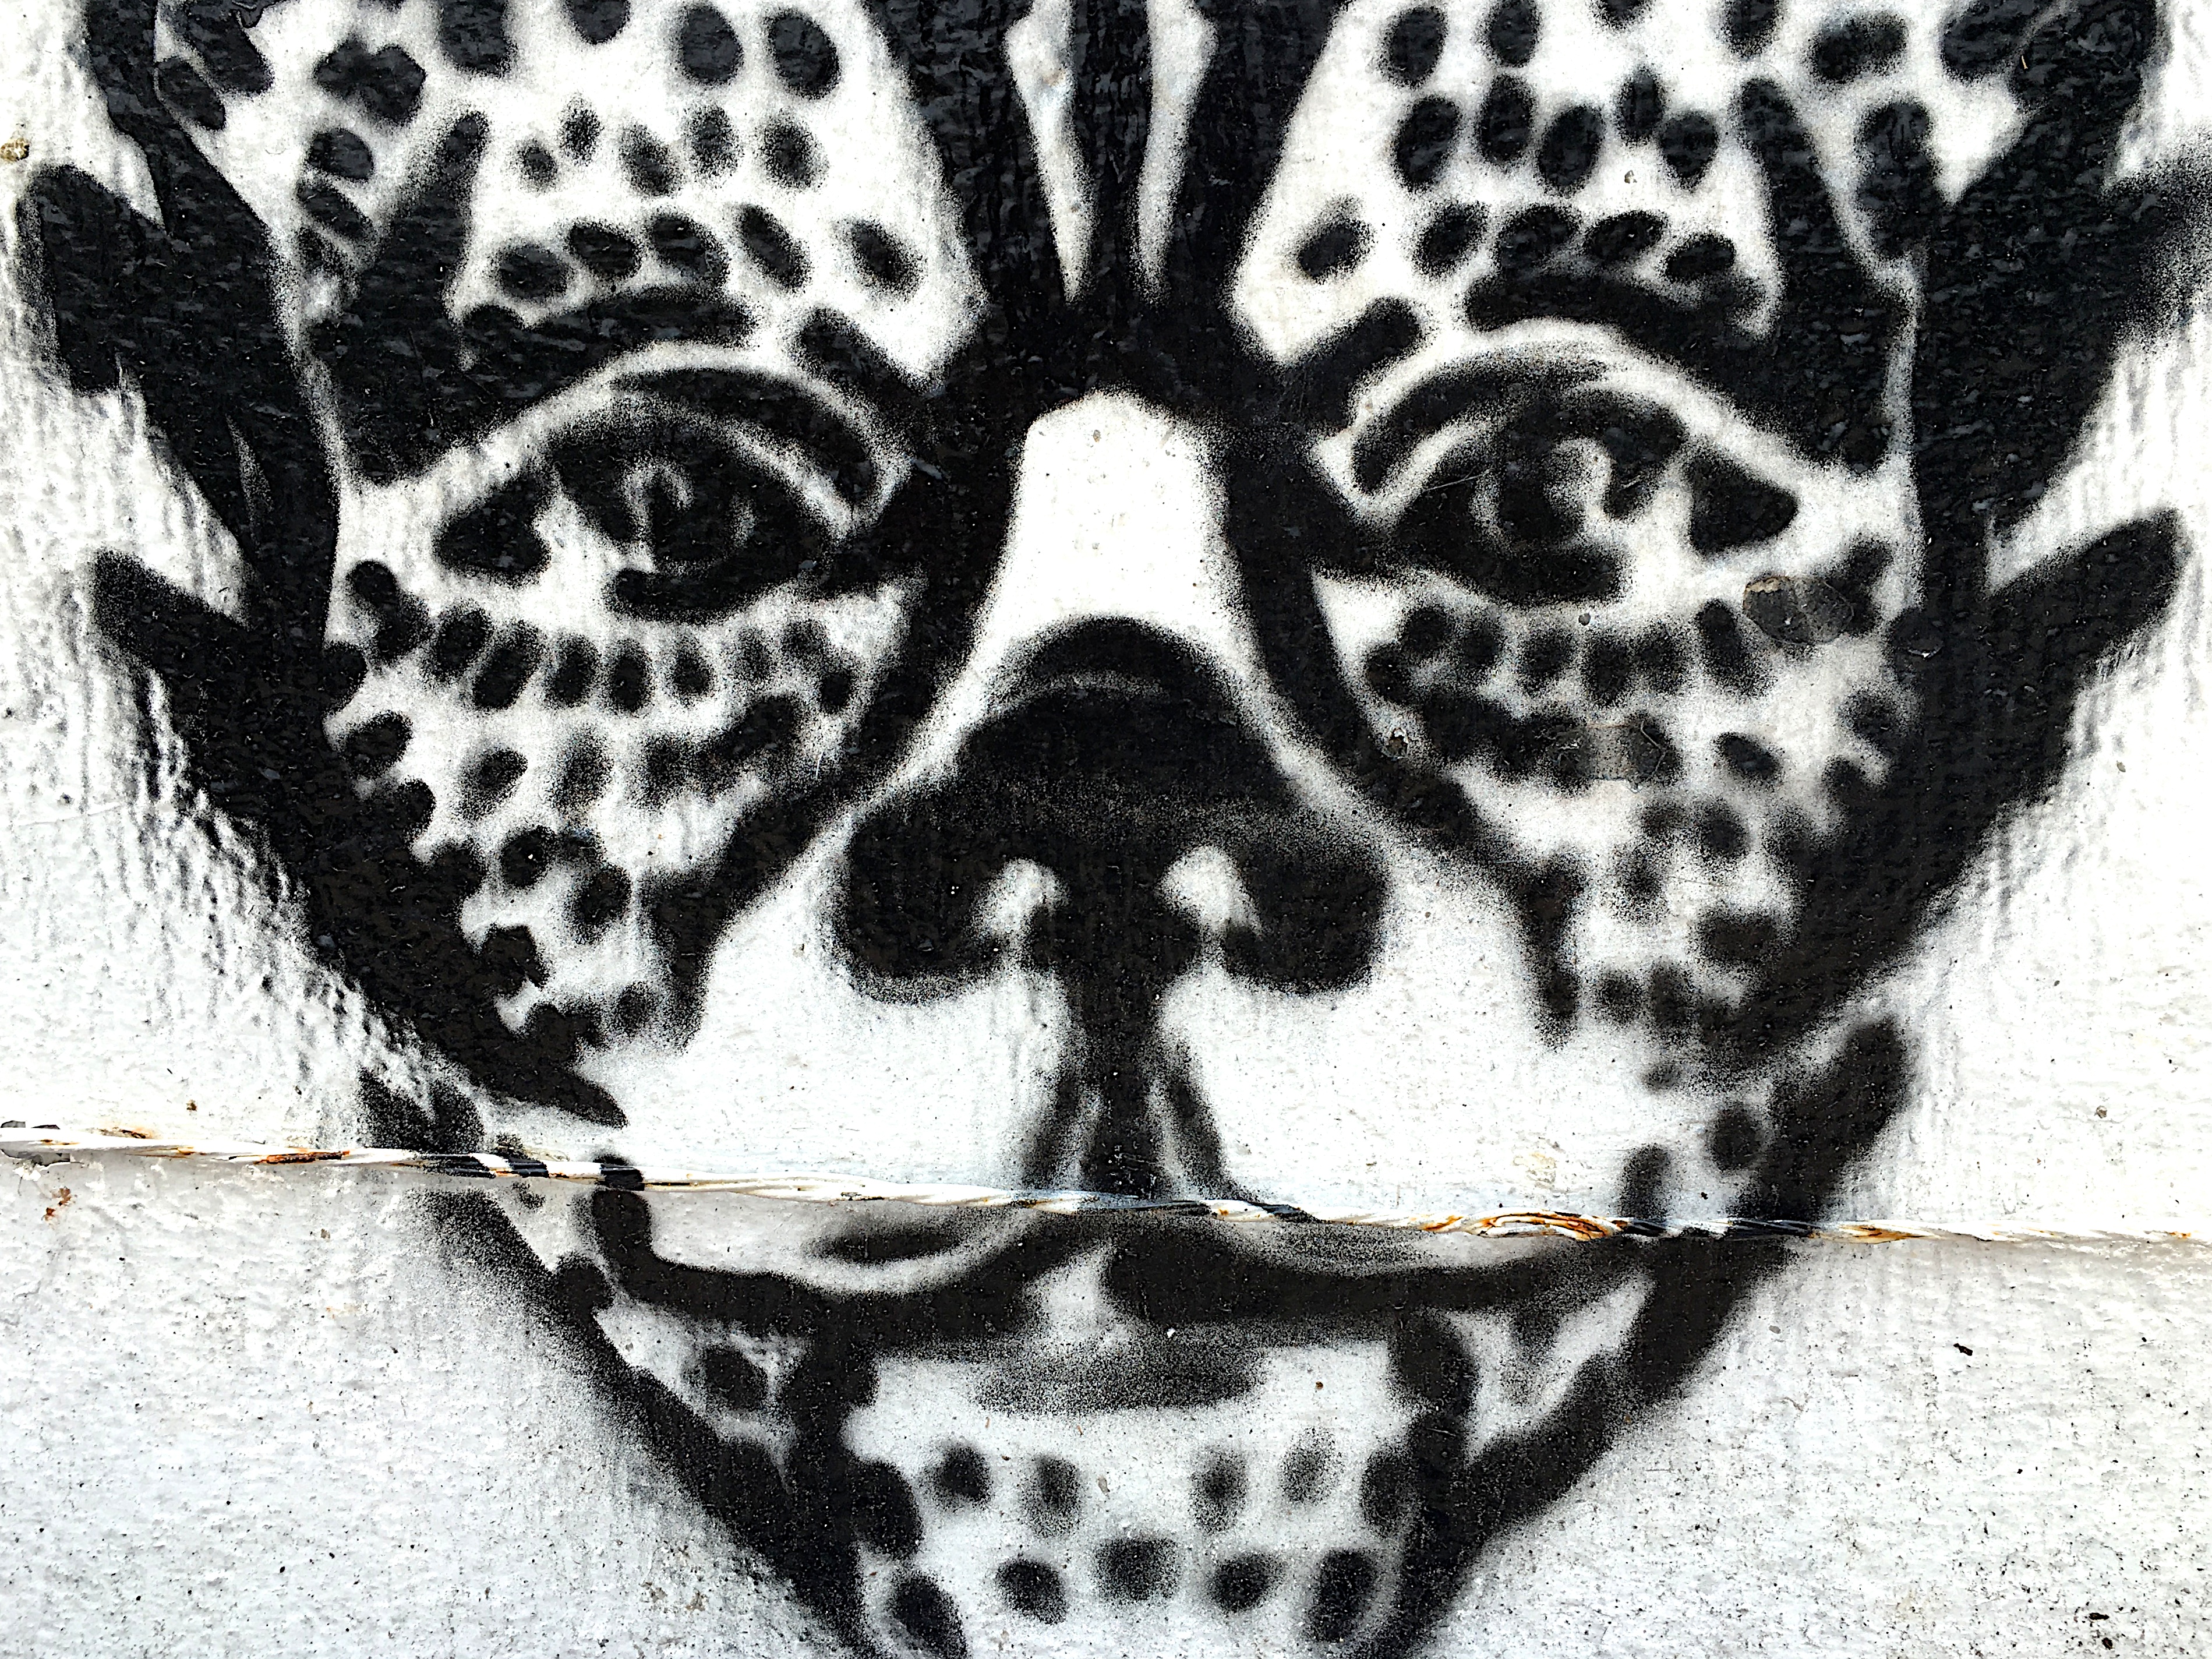
black and white, dog, pattern, mammal, monochrome, illustration, head, jaguar, costume, 2016366, big cats, monochrome photography, cat like mammal